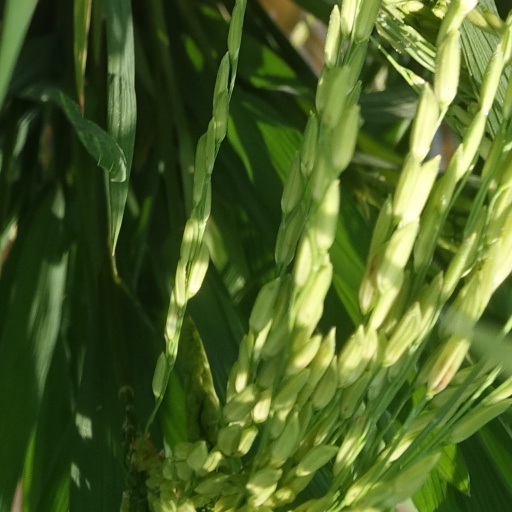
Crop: rice